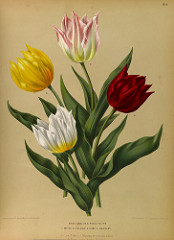
Flower: tulip